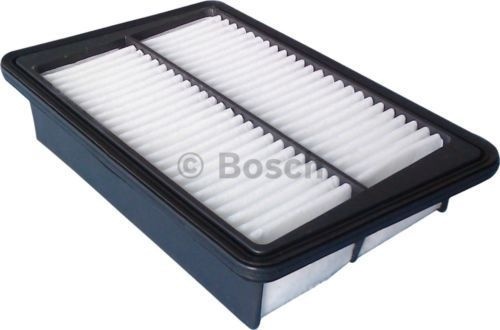
Filtro Aire Bosch 5135Ws
Brand: Bosch
Características Marca Bosch Número de parte 5135WS Clasificación Filtro Aire
Category: Home & Garden > Kitchen & Dining > Kitchen Appliance Accessories > Range Hood Accessories > Filters